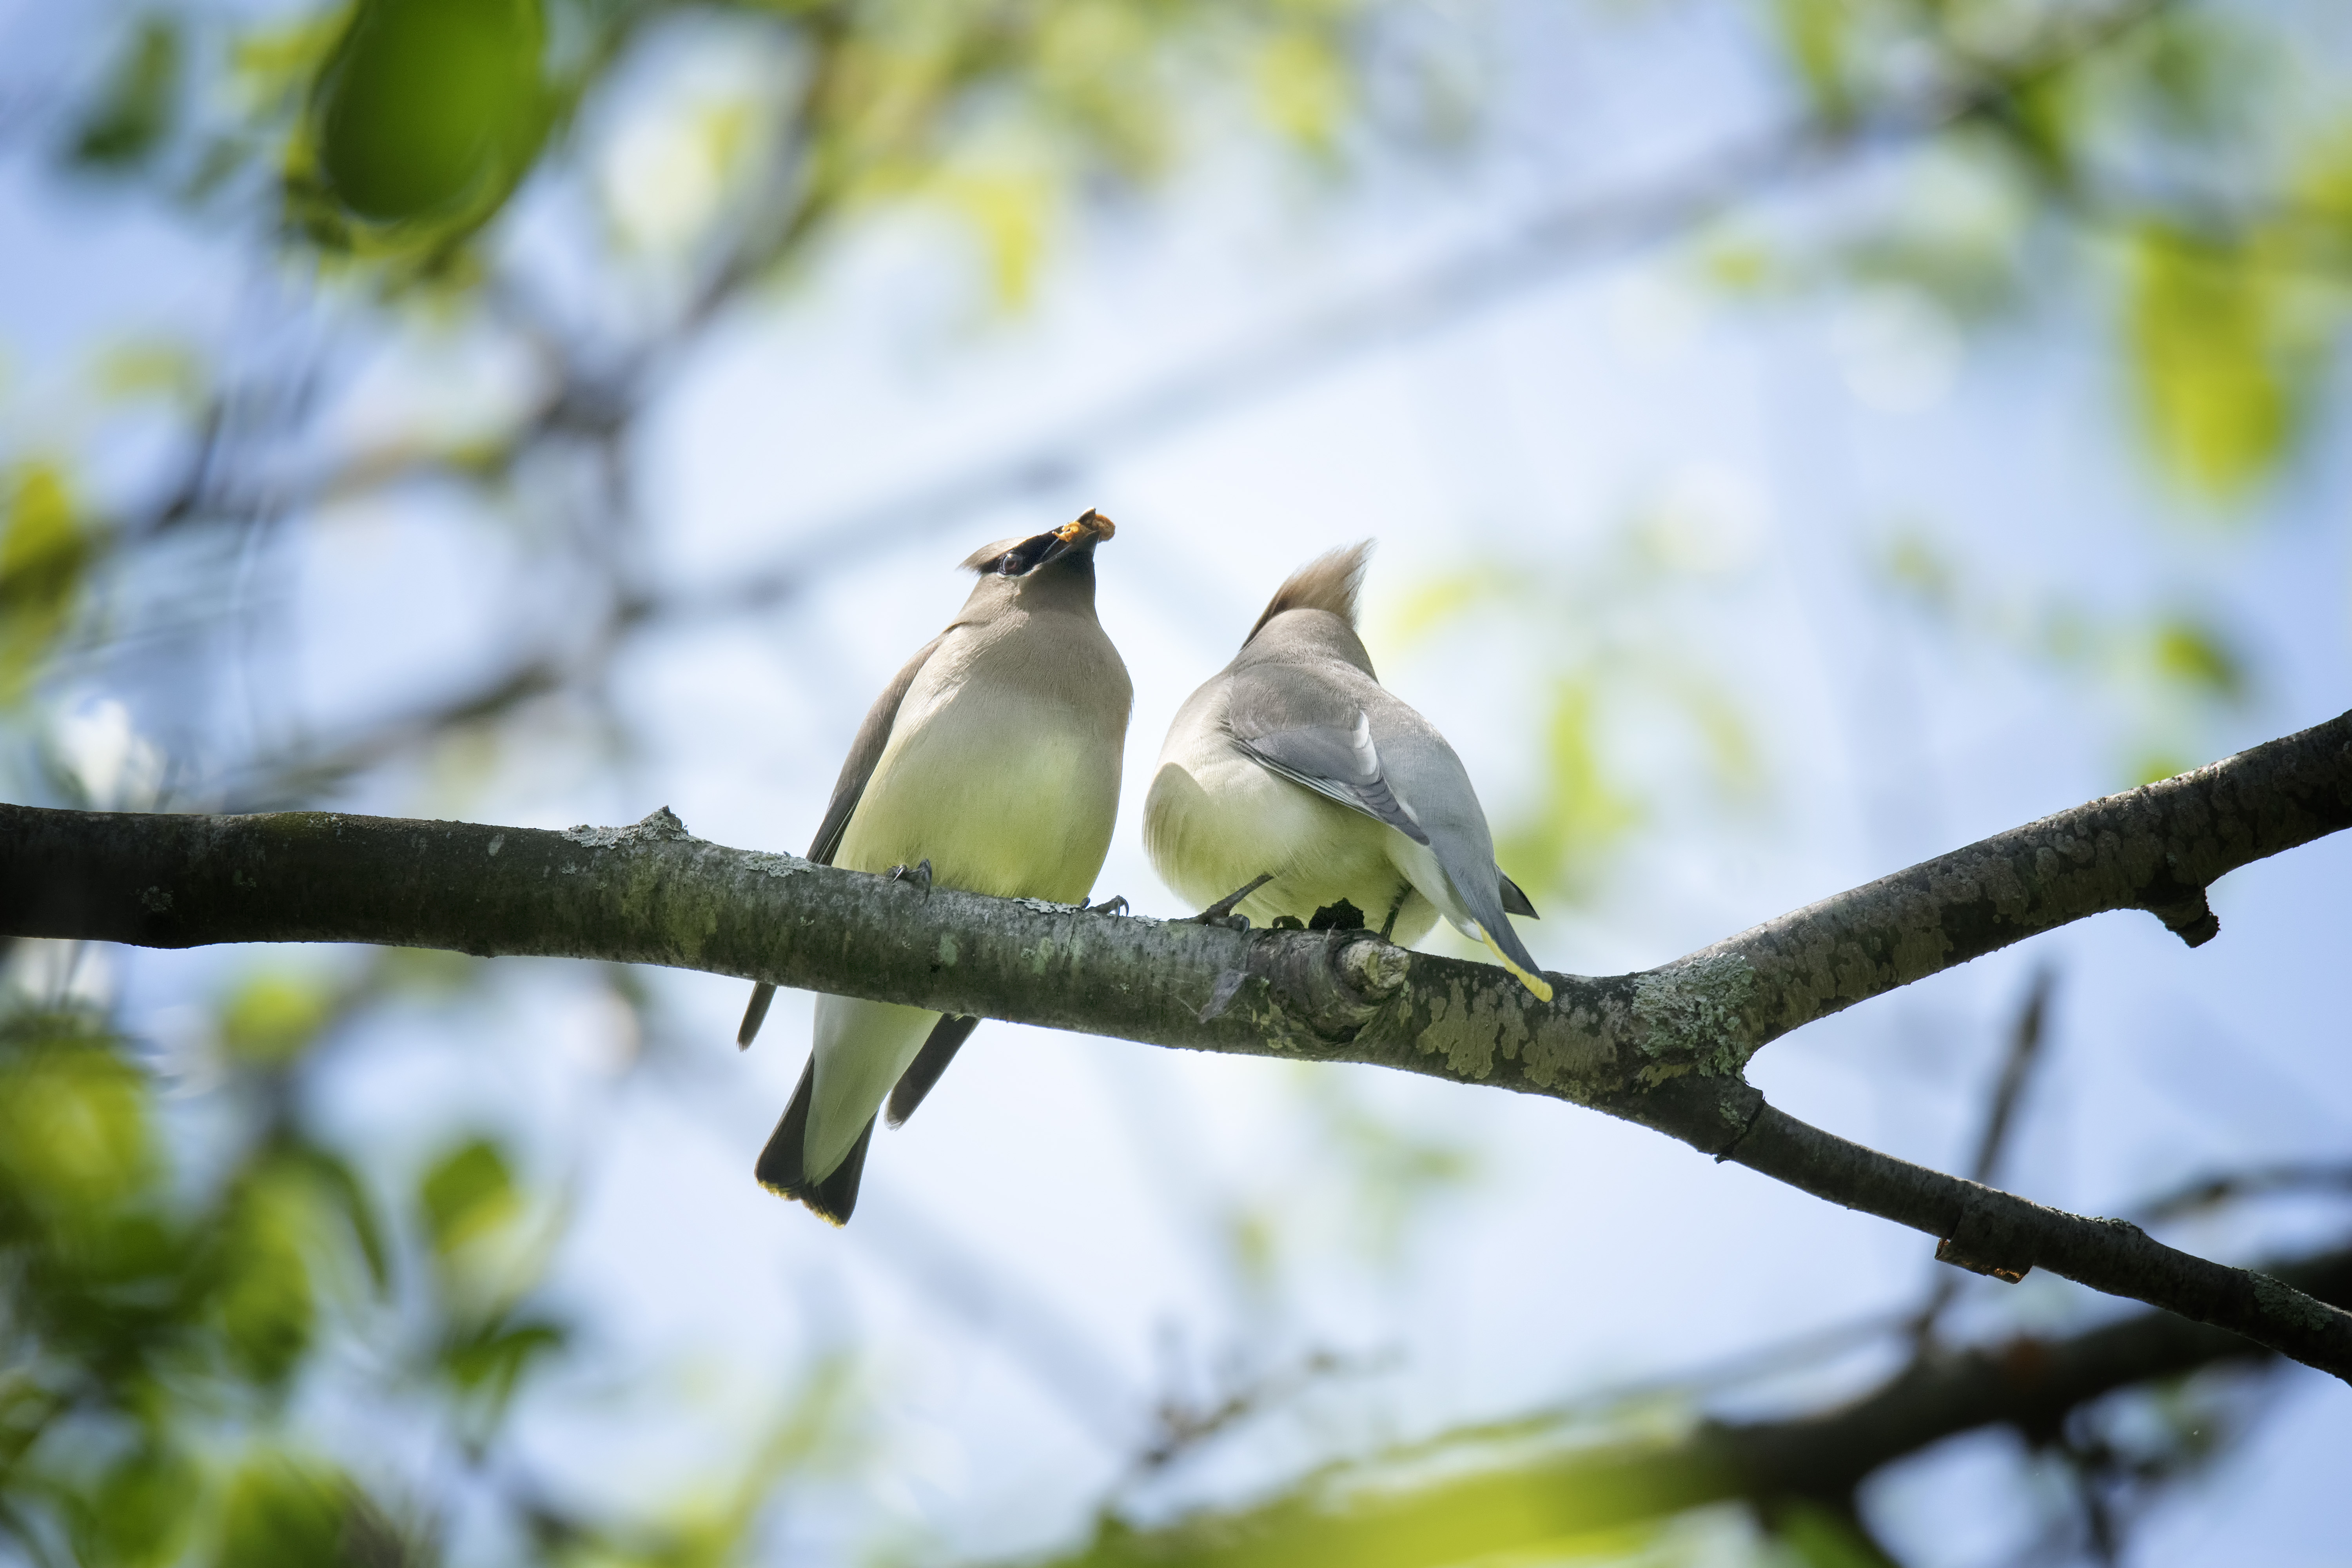
tree, nature, branch, bird, flower, wildlife, green, beak, fauna, canada, vertebrate, quebec, cedar, sherbrooke, oiseau, jaseur, damrique, waxwing, perching bird